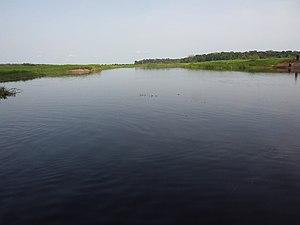
Peace of mind
Le Nyong est un fleuve du sud du Cameroun, long de 690 km et se jetant dans le Golfe de Guinée.